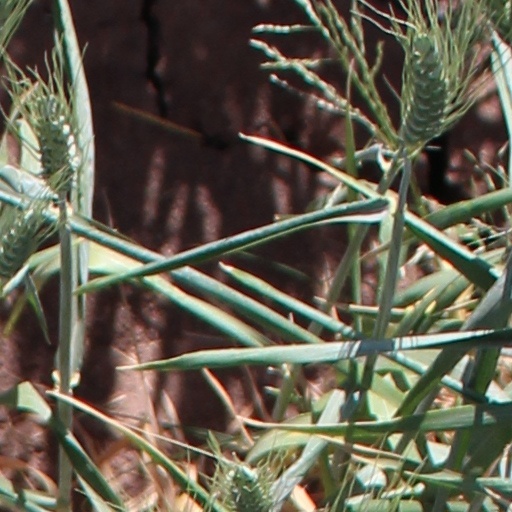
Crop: wheat